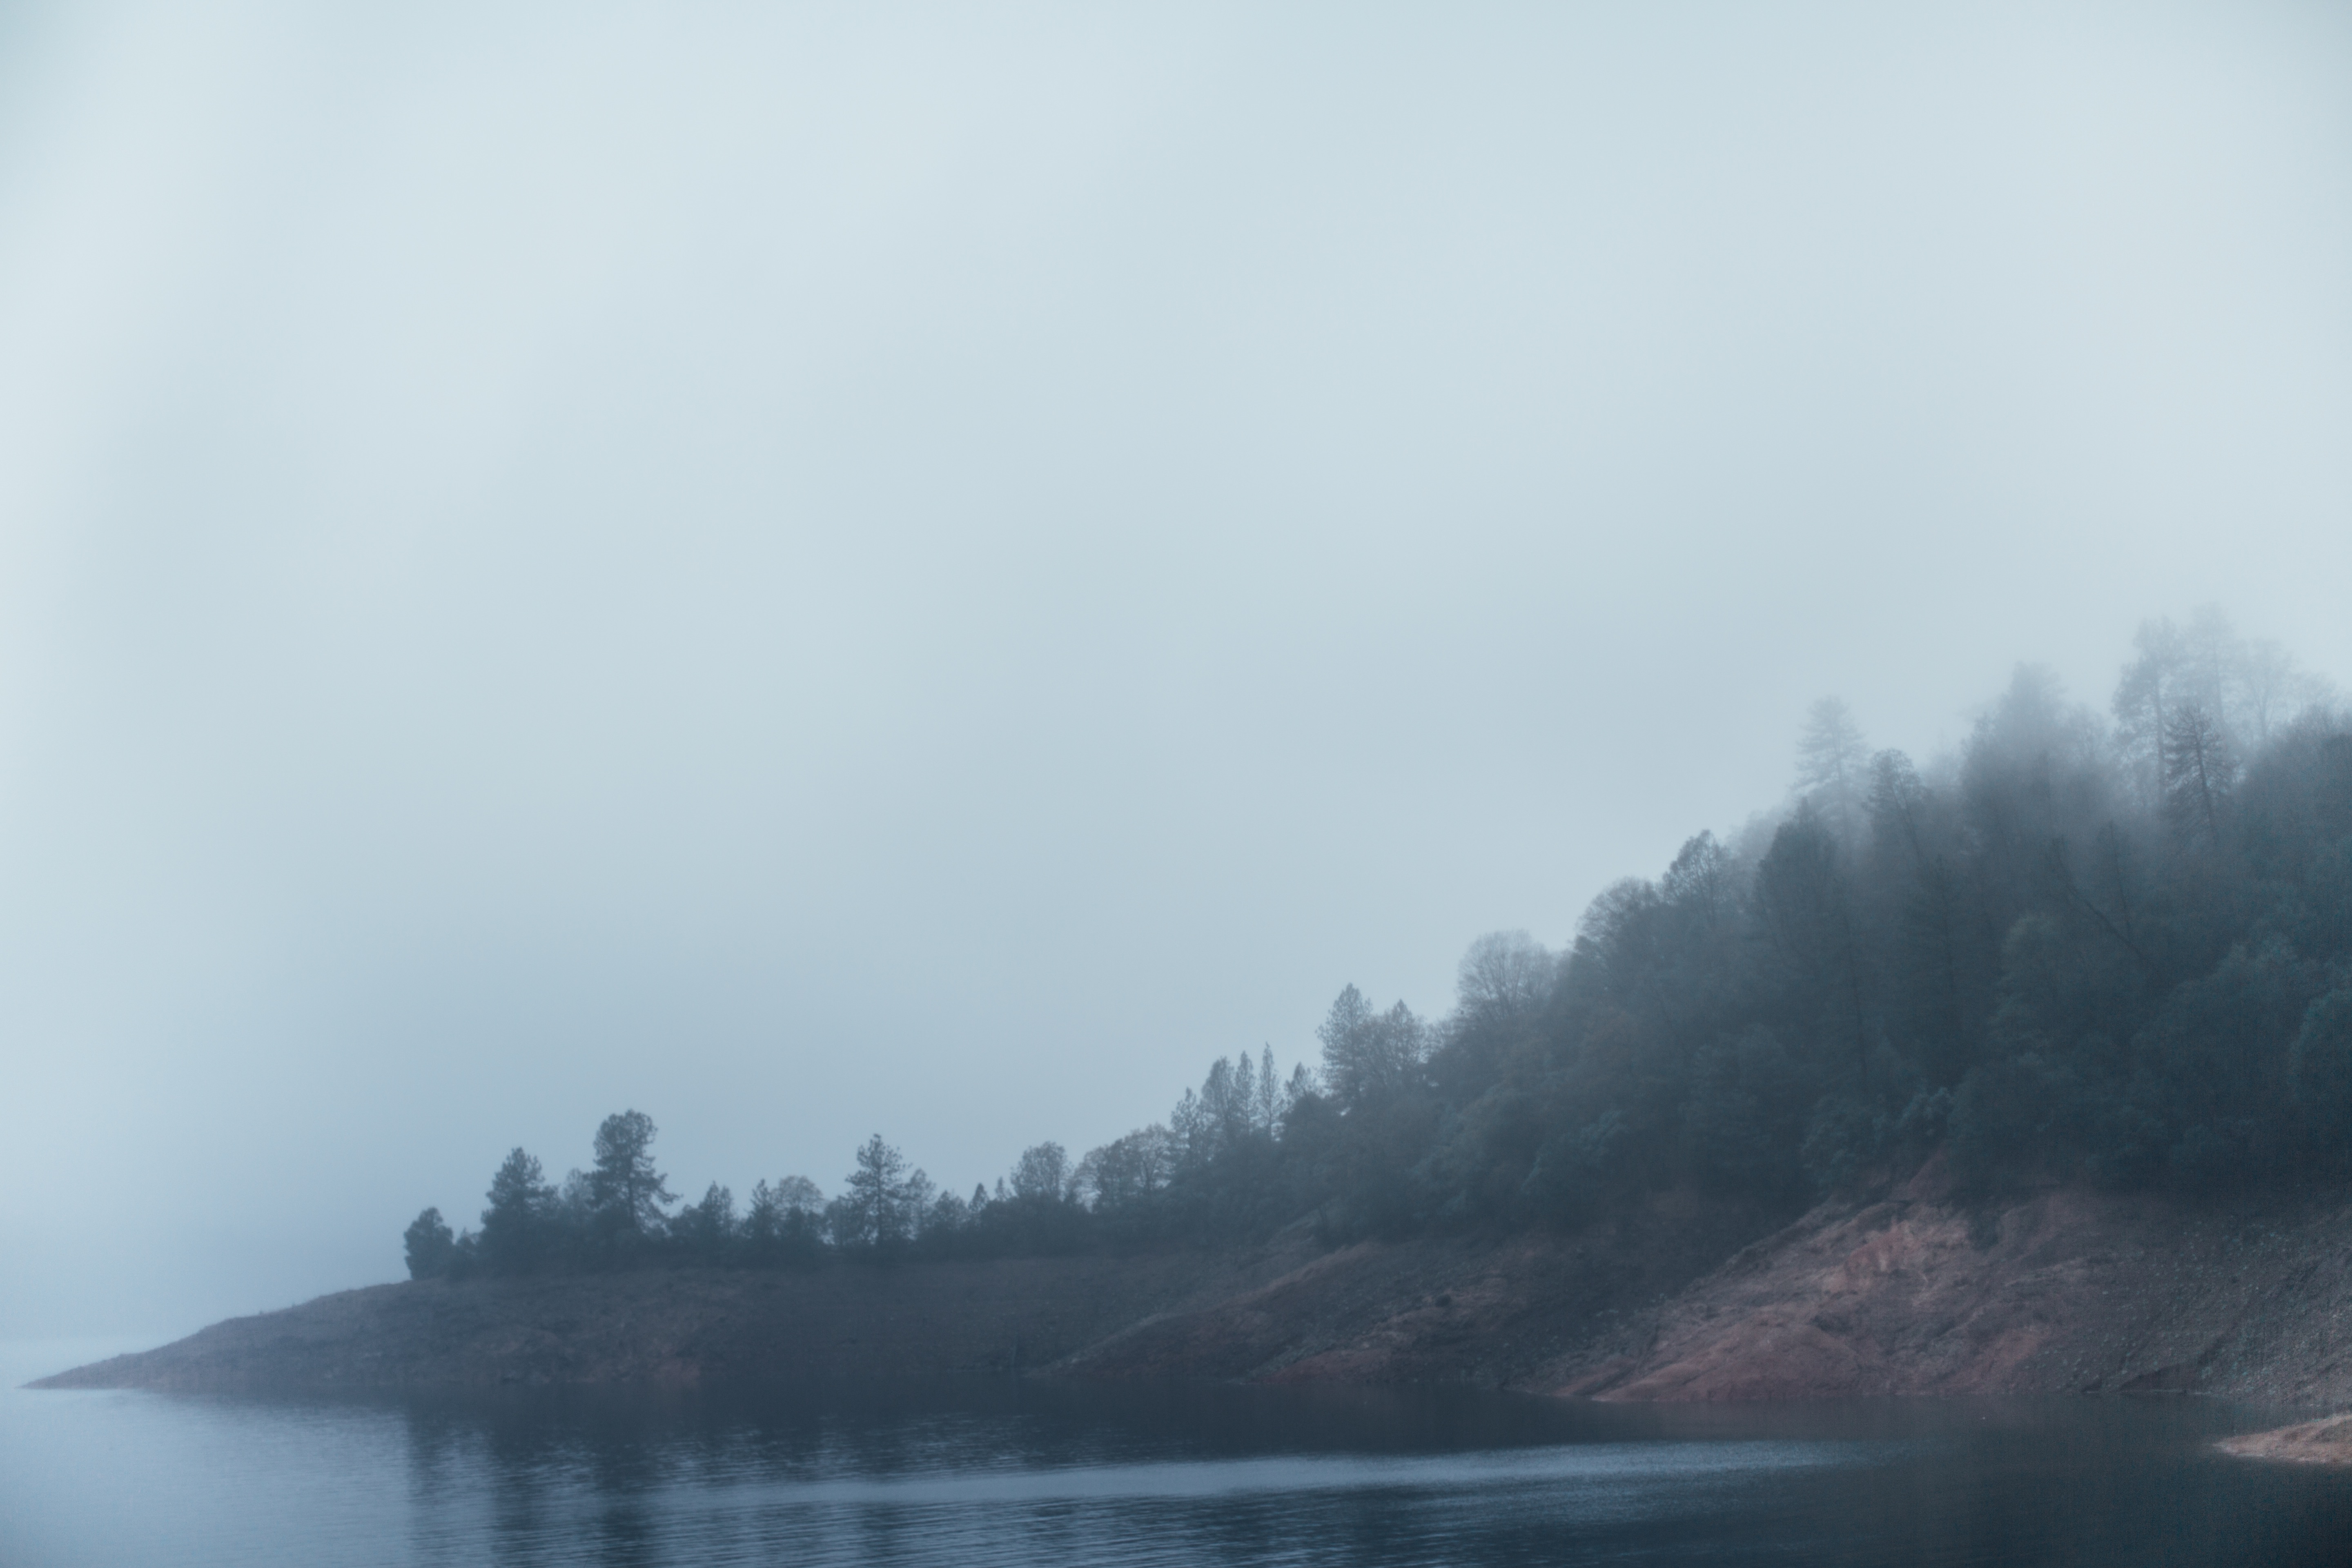
sea, mountain, cloud, fog, mist, morning, hill, lake, dawn, mountain range, dusk, reflection, weather, haze, reservoir, loch, atmospheric phenomenon, atmosphere of earth, mountainous landforms